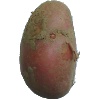
Label: red_potato